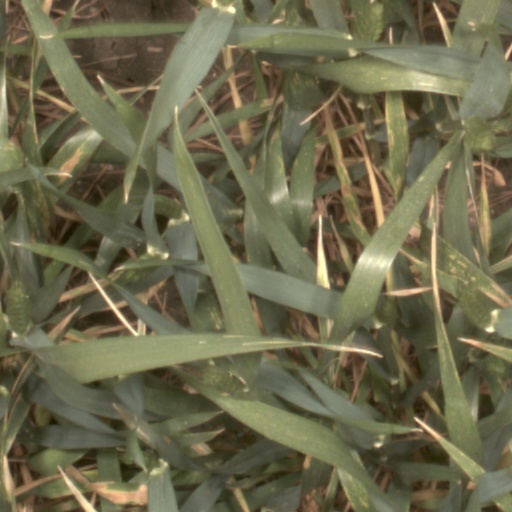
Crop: wheat